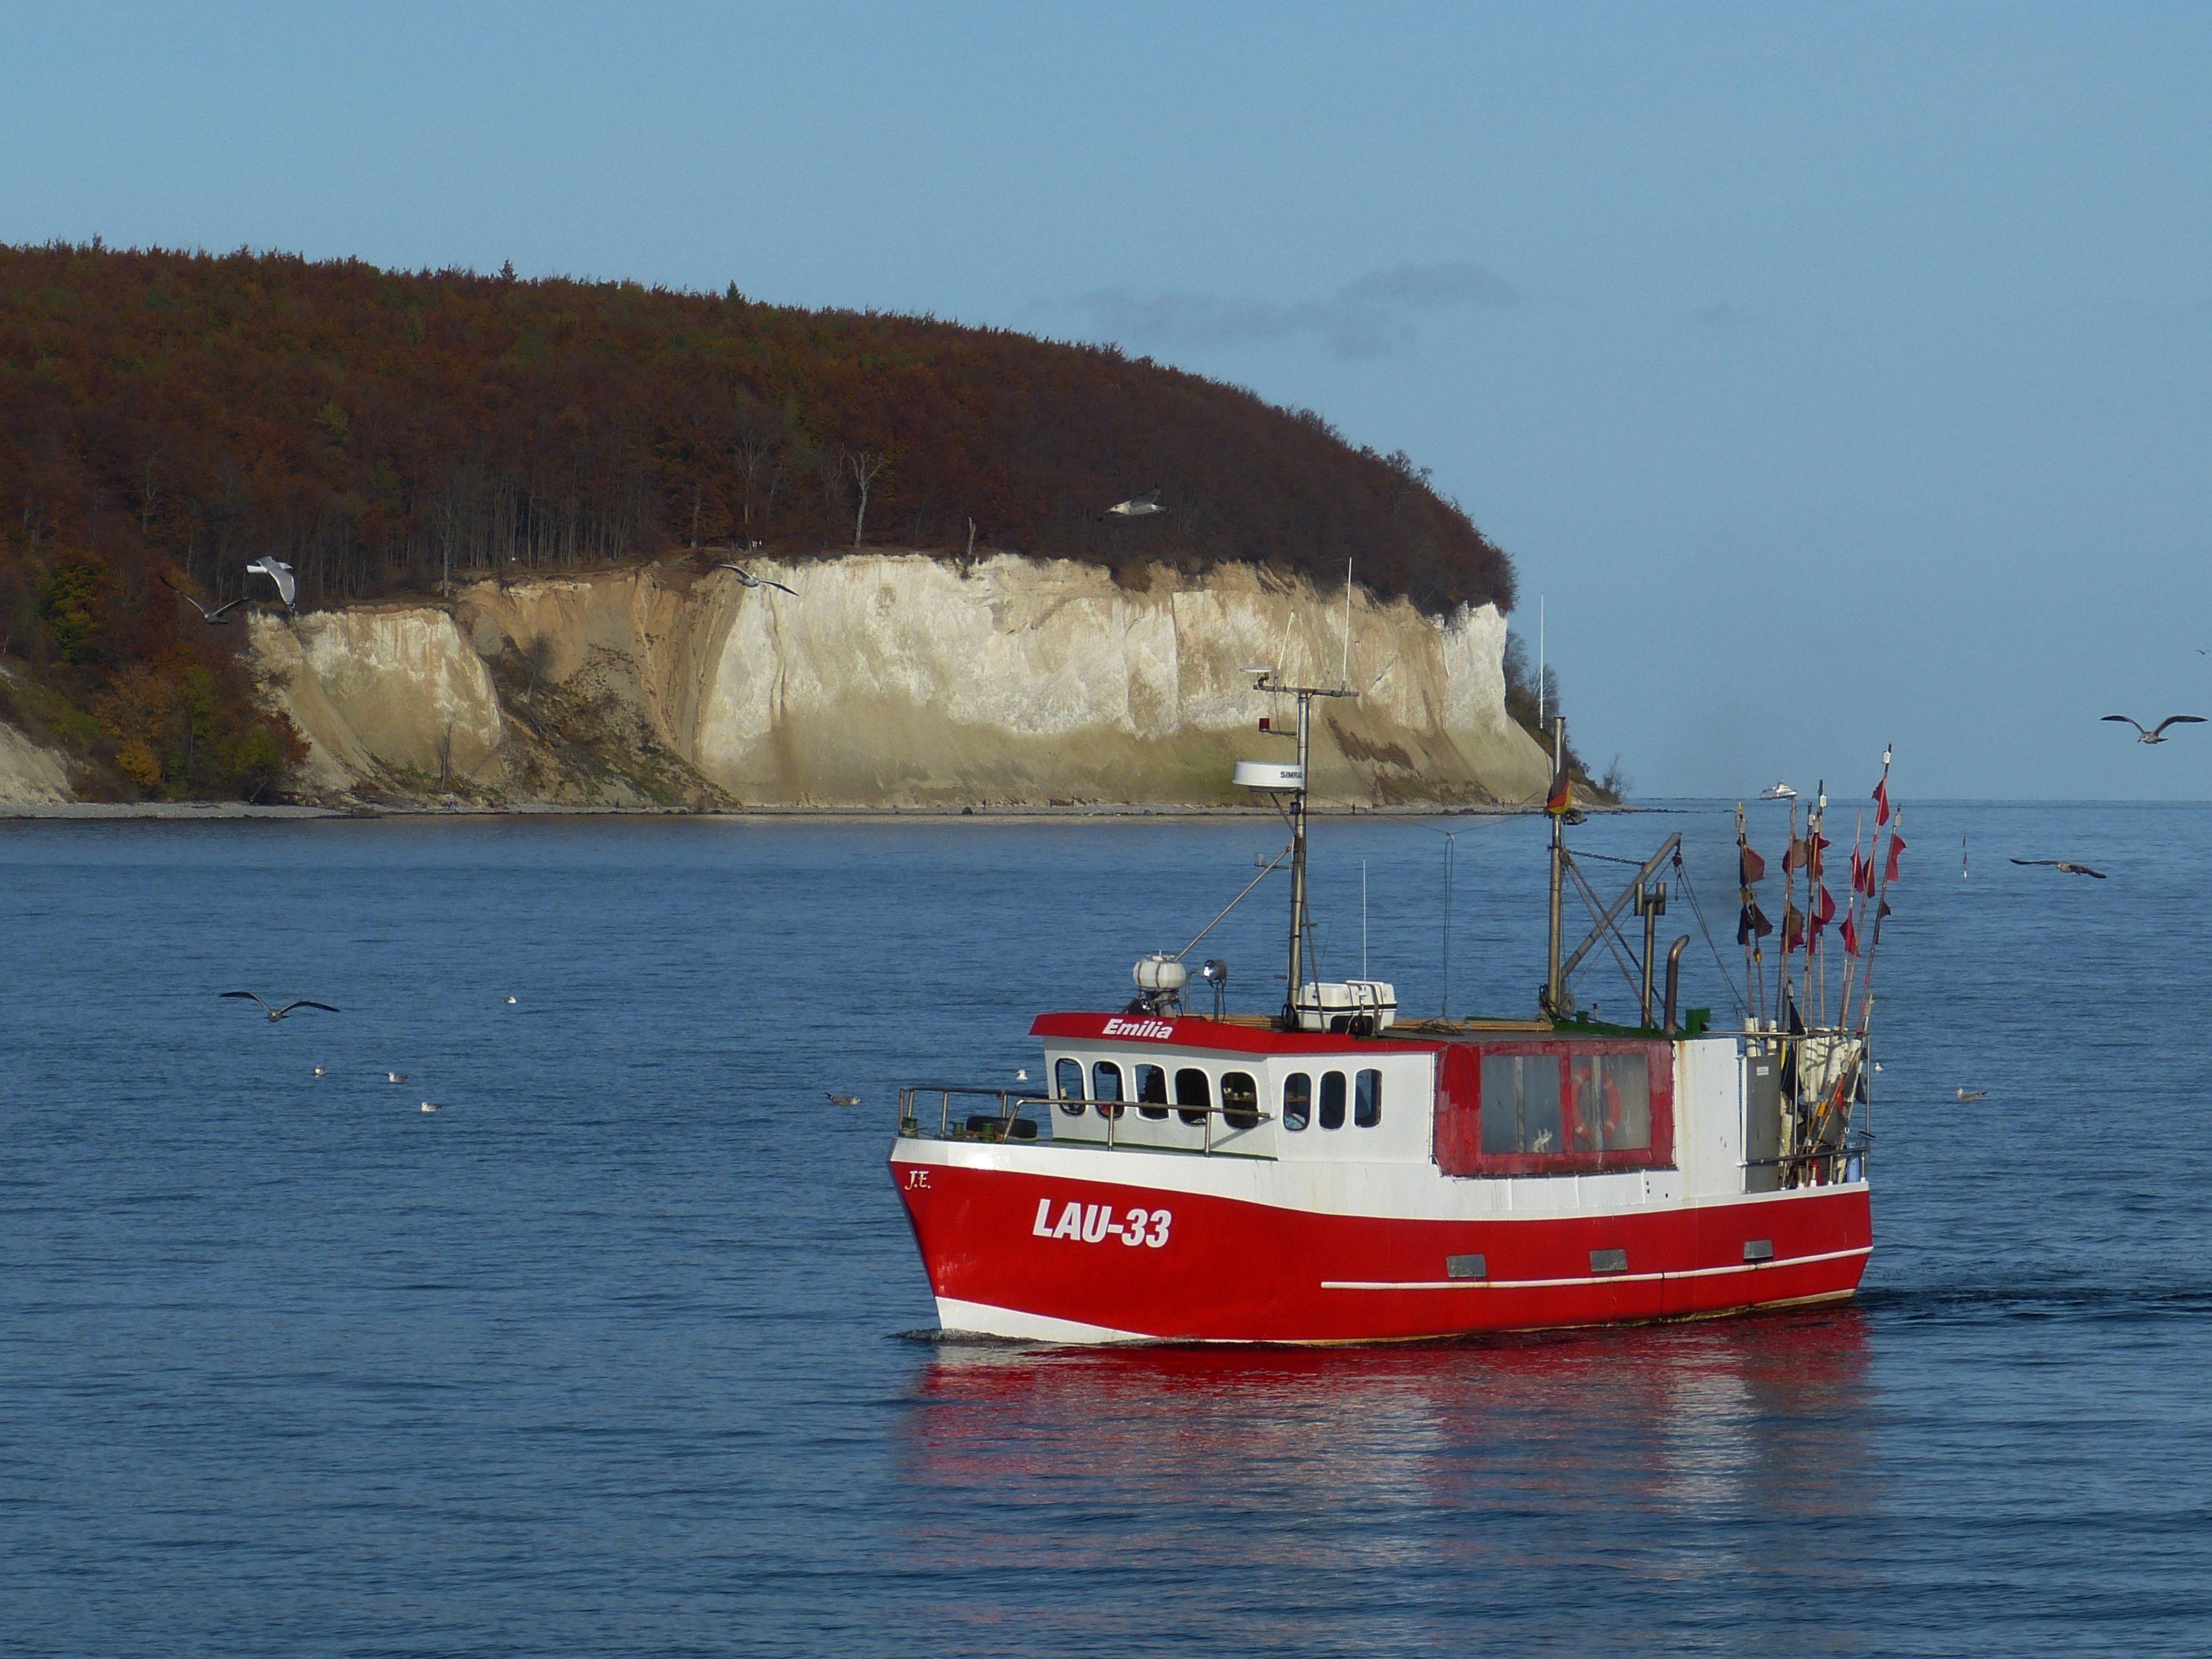
sea, coast, water, nature, rock, ocean, boat, view, ship, boot, vehicle, bay, island, harbor, cargo ship, waterway, body of water, chalkboard, ferry, cliffs, limestone, channel, watercraft, fischer, baltic sea, white cliffs, recovery, fishing vessel, passenger ship, mecklenburg western pomerania, r gen island, freight transport, rugen